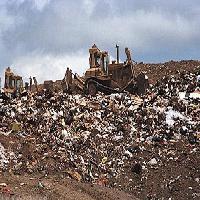
Weather: cloudy or overcast